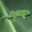
Label: lizard